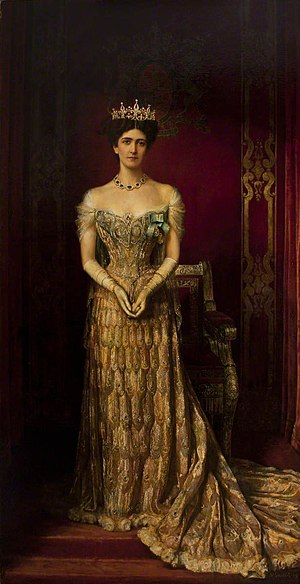
House of Worth / Galleri
House of Worth var et fransk modehus, der producerede luksusvarer. Det var specialiseret i haute couture, ready-to-wearog parfume. Historisk var modehuset grundlag ti 1858 af designeren Charles Frederick Worth. Det fortsatte med at fungere under arvinger frem til 1952 indtil det blev nedlagt i 1956. I 1999 blev House of Worth genoplivet.